Rüdiger Sagel

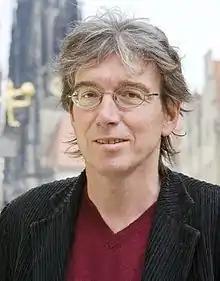
Rüdiger Sagel

Rüdiger Sagel (born 9 August 1955) is a German politician currently with the Left Party and previously with the Alliance '90/The Greens. From 1998 until 2012 he was a member of the state parliament ("Landtag") for North Rhine-Westphalia. On 30 June 2012 he and Gunhild Böth were elected in Münster as state spokespersons for the Left in North Rhine-Westphalia.